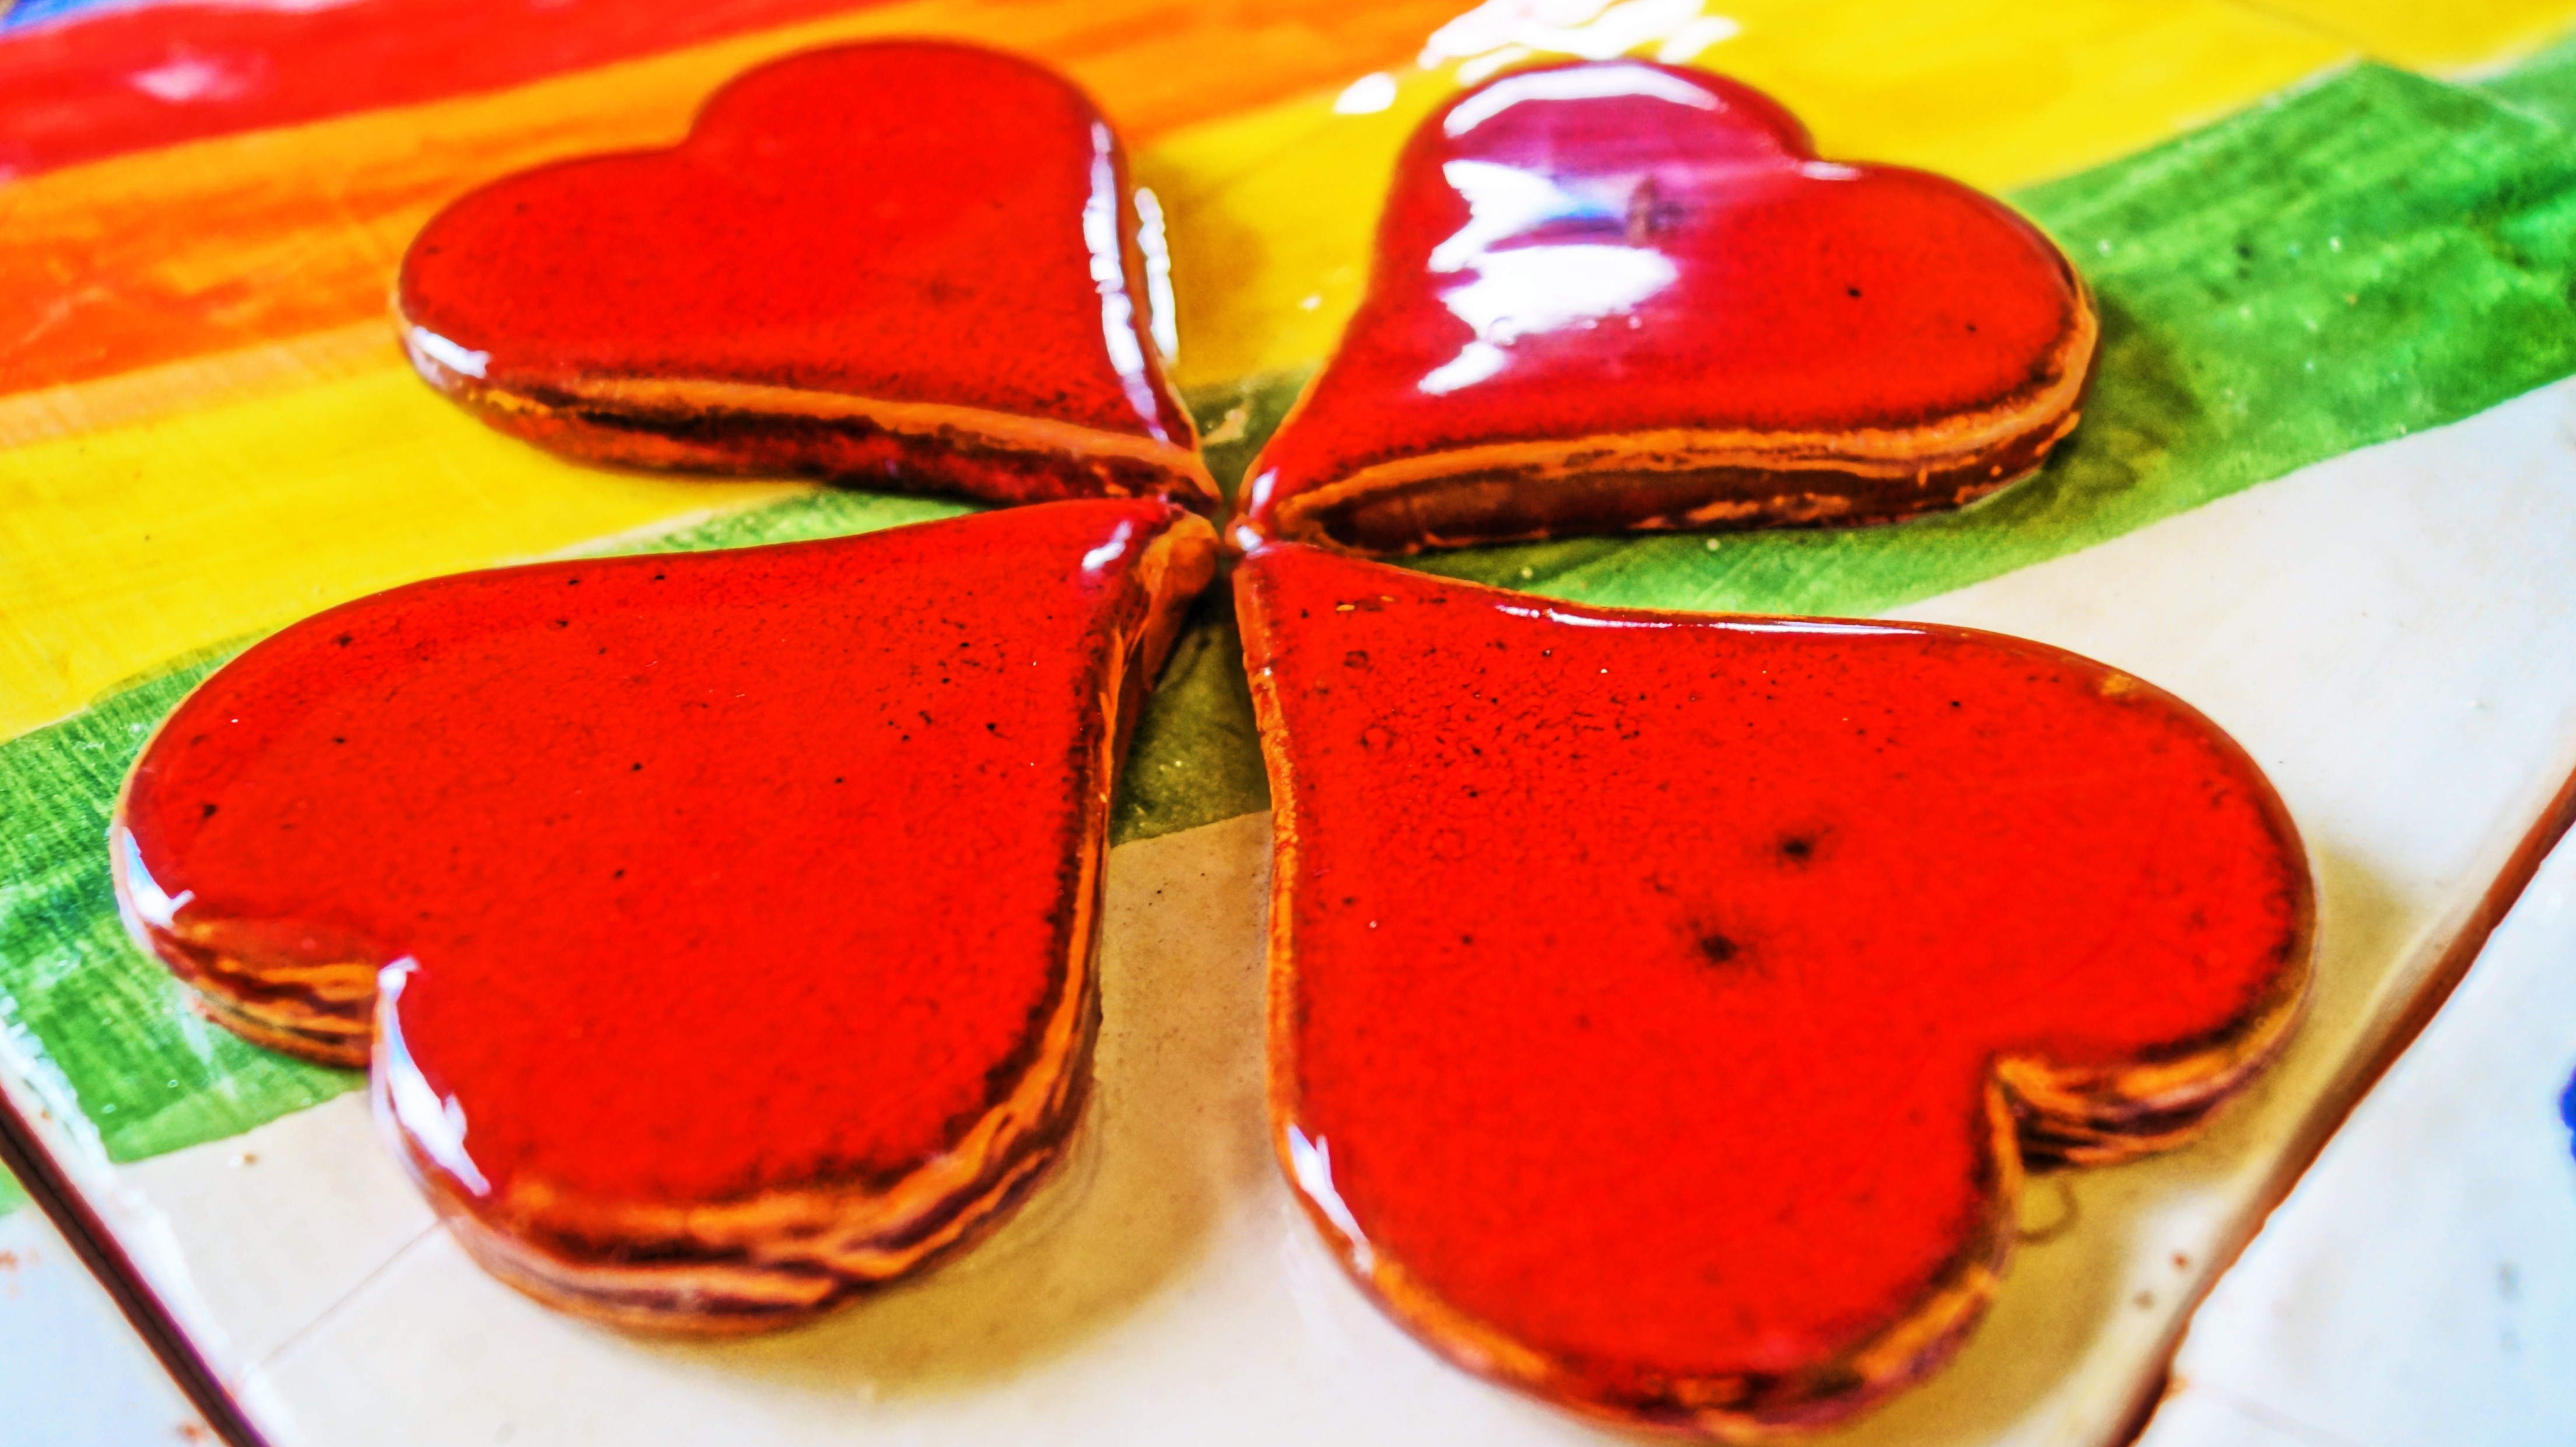
leaf, flower, petal, love, heart, food, red, color, freedom, friendship, dessert, life, art, affection, justice, happiness, icing, hearts, joy, school, organ, mascot, opening, okay, talisman, sweetness, respect, devotion, union, dedication, valentine's day, fidelity, sincerity, loyalty, attachment, lucky charm, equity, confidence, quadricuore, amulet, brotherhood, straightforwardness, frankness, honesty, probity, rightly, honestly, correctly, lovingly, snack food